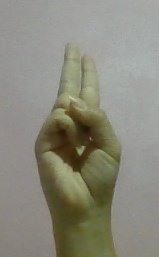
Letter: taa